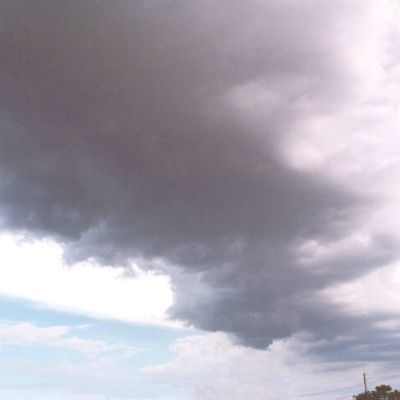
Cloud type: Cirrostratus (Cs)